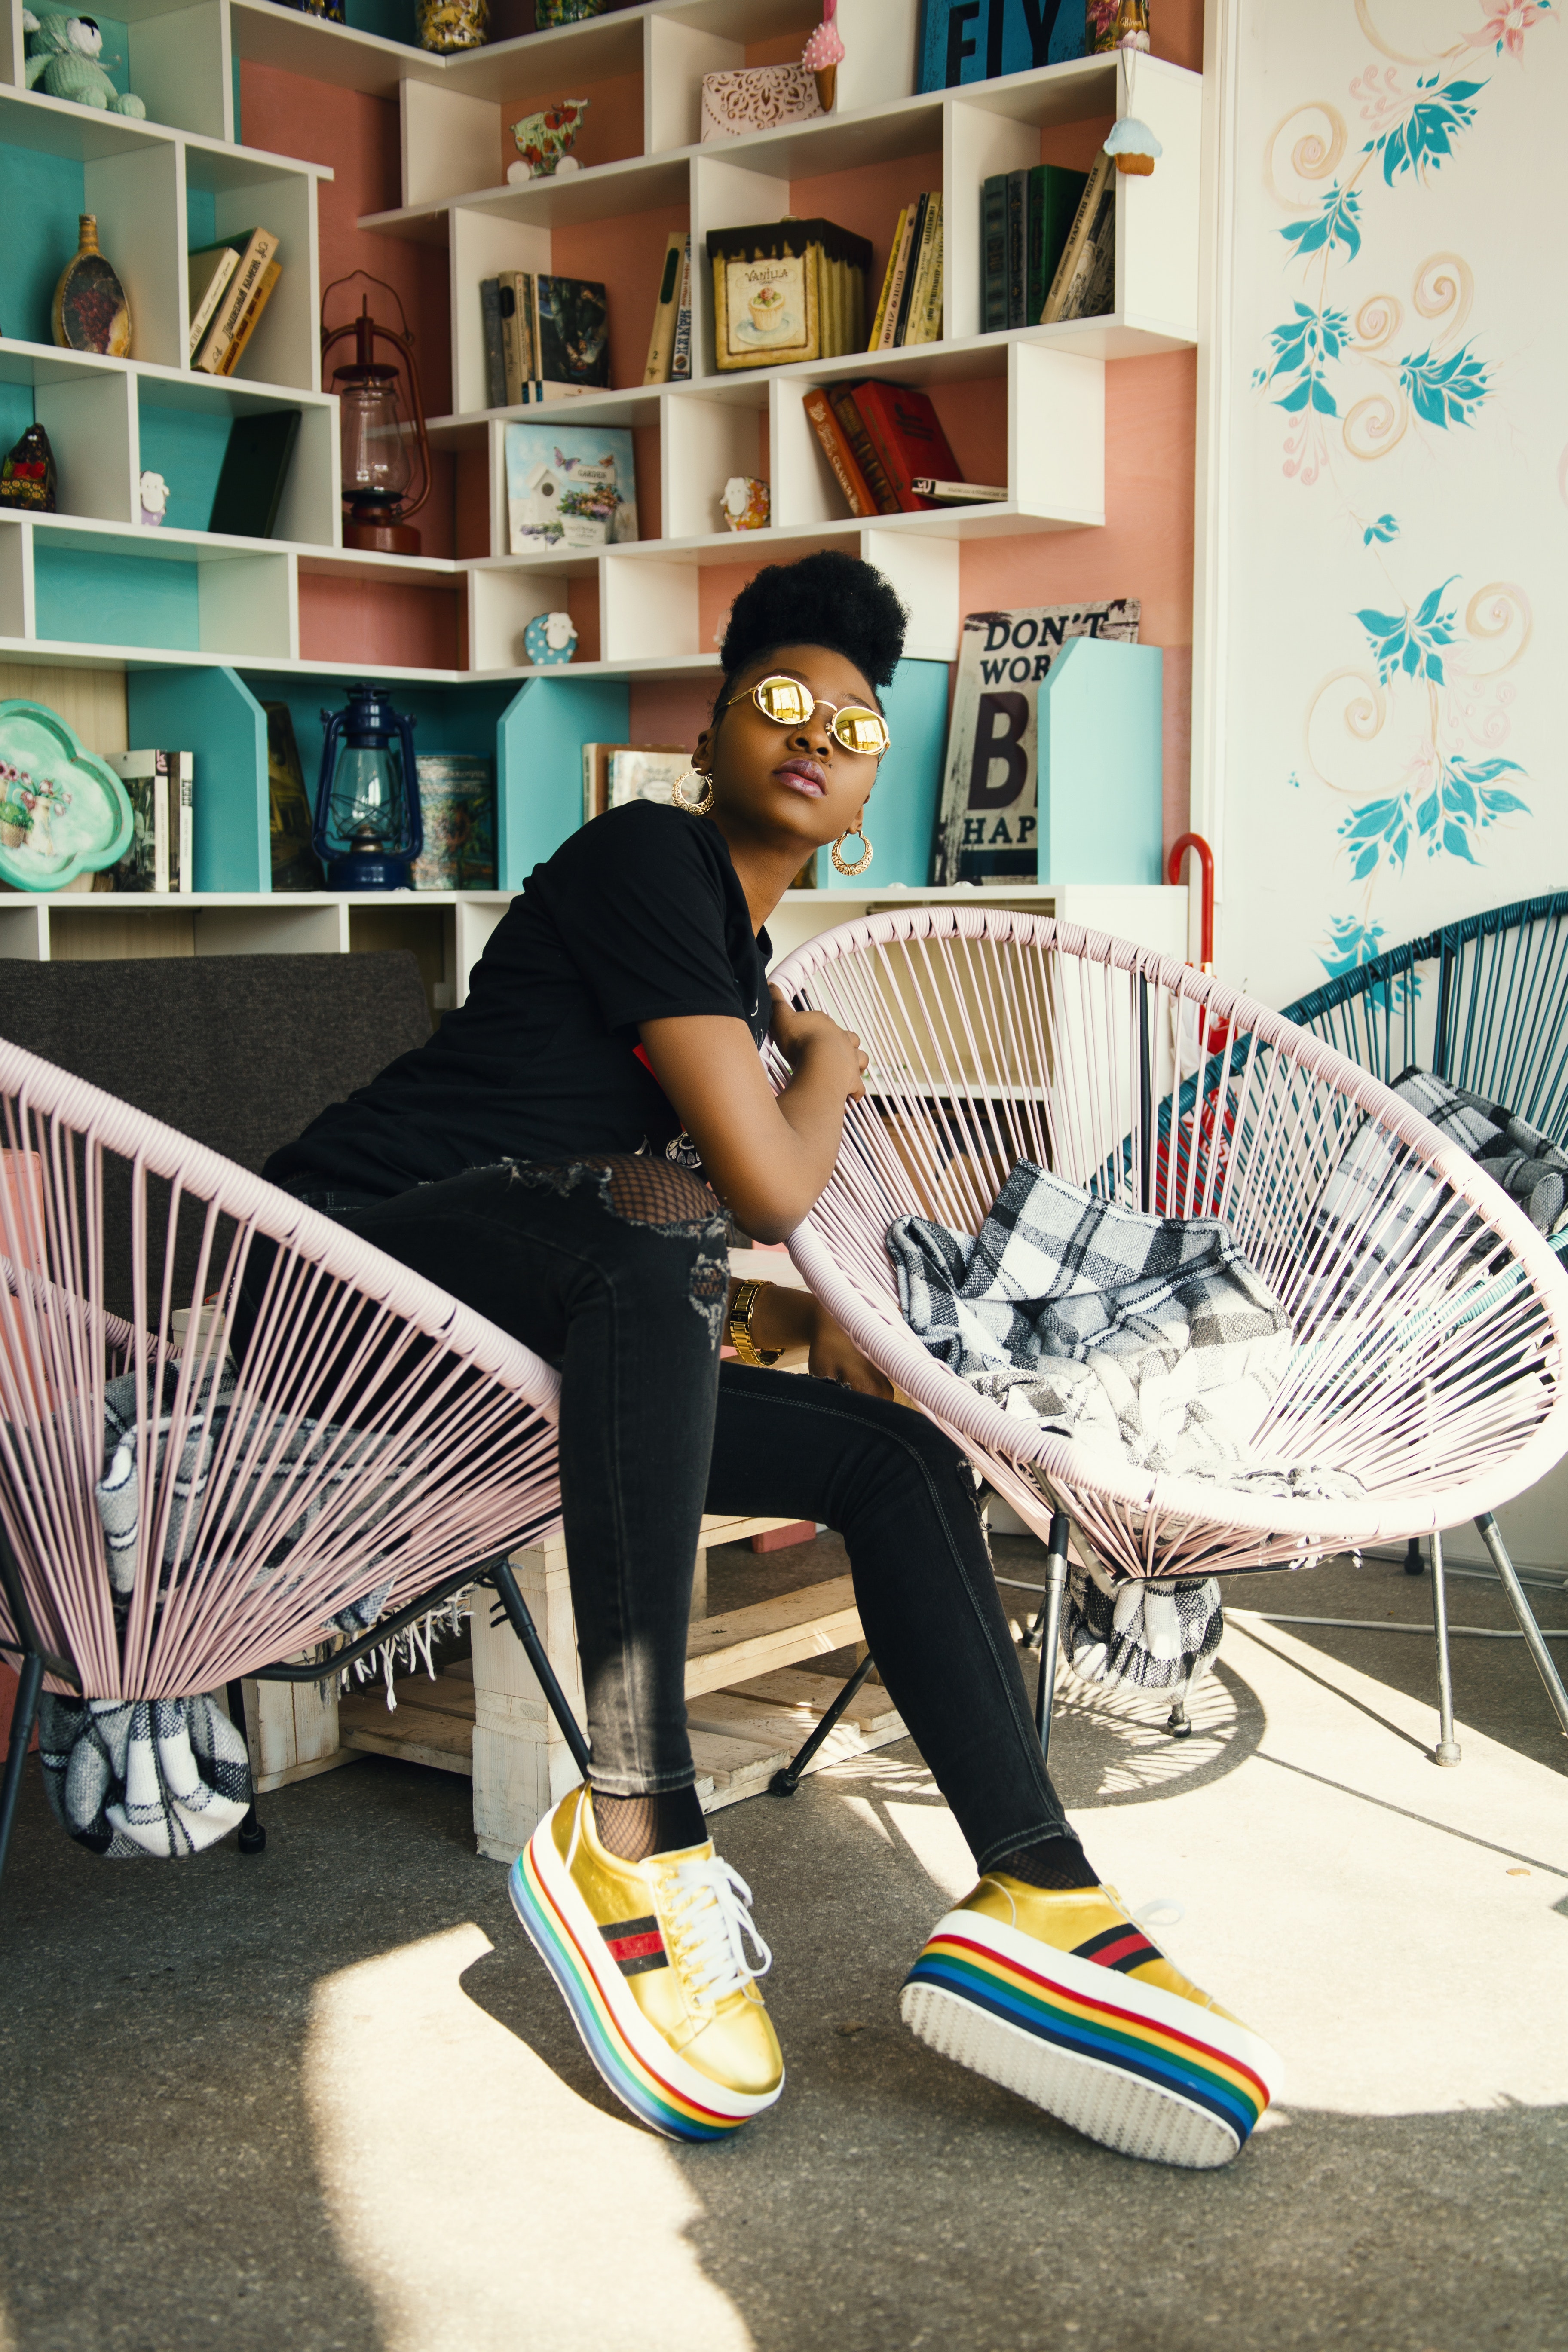
footwear, cool, shoe, racket, photography, sportswear, leisure, athletic shoe, sports equipment